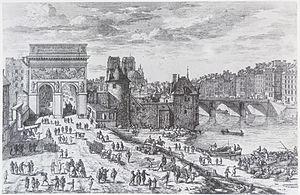
Gravure d'Adam Pérelle (1638-1695) - La Porte Saint-Bernard, publiée par Nicolas Langlois (1640-1703)- Dimensions originales 17,9 x 27,4 cm - Topo. P.C. 75 F.
Le château de la Tournelle, aujourd'hui disparu, était situé à Paris en bord de Seine, sur le quai qui lui doit son nom, approximativement à l'emplacement occupé actuellement par le restaurant La Tour d'Argent.
La porte Saint-Bernard également appelée porte de la Tournelle, aujourd'hui disparue, était une des portes de Paris de l'enceinte de Philippe Auguste.
Le quai Saint-Bernard est une voie située le long de la Seine, à Paris, dans le 5ᵉ arrondissement.